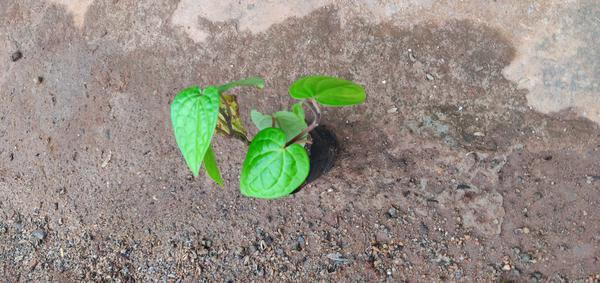
Plant: Betel